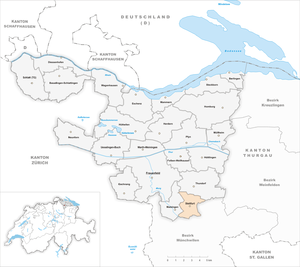
Stettfurt [ˈʃtetːfʊrt] est une commune suisse du canton de Thurgovie, située dans le district de Frauenfeld.